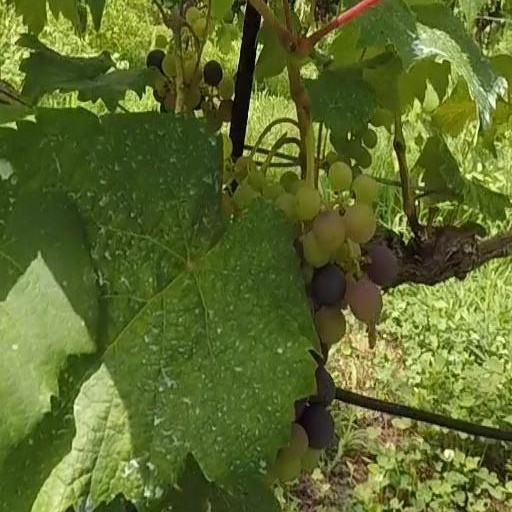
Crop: grape